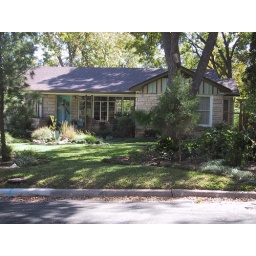
cute house in my neighborhood